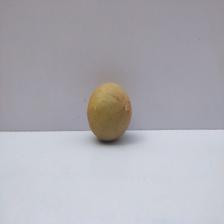
Size: Medium